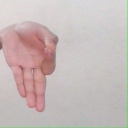
अक्षर: ज्ञ